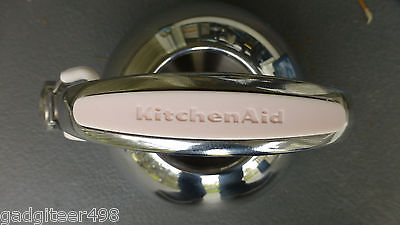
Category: kettle